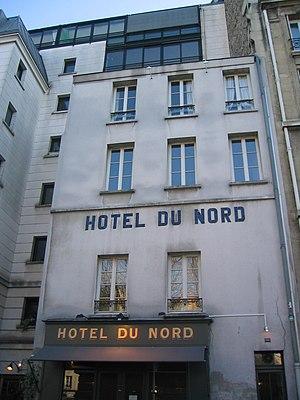
Eugène Dabit est un écrivain et artiste peintre français né le 21 septembre 1898 à Mers-les-Bains et mort le 21 août 1936 à Sébastopol.
Le quai de Jemmapes est un quai situé le long du canal Saint-Martin, à Paris, dans le 10ᵉ arrondissement.